Luther Monument

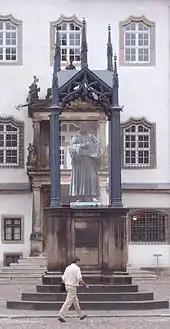
Luther Monument on the Wittenberg market square

A Luther Monument is a monument dedicated to the reformer Martin Luther. The oldest one from 1821 is in Wittenberg. The largest one, the Luther Monument in Worms, was unveiled in 1868 as a composition of several statues, designed by Ernst Rietschel. Several monuments in the United States use a copy of Rietschel's main statue, including the Luther Monument in Washington, D.C., from 1884.